Walter Küchenmeister

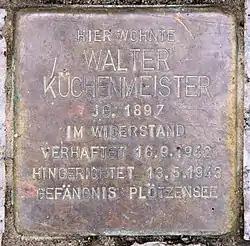
"Stolperstein" (stumbling block), Walter Küchenmeister, Sächsische Straße 63a, Berlin-Wilmersdorf, Germany.

In early 1940, Küchenmeister returned to Germany to continue his resistance activities. In October and November 1940, Schulze-Boysen in conversation with the economist Arvid Harnack who also ran a resistance organisation in Berlin and the journalist Adam Kuckhoff about information sheets that he prepared weekly on the situation in Germany, his connections in Germany and the leaflets that he received from those connections. Harnack had known Schulze-Boysen since 1935 or 1936, but each did not know the full extent of the other's network. In that conversation, Küchenmeister and Paul's names were mentioned. The Harnack organisation were suspicious of Küchenmeister, believing him to be a Gestapo agent or possibly watched by the Gestapo. They believed that as he had already been jailed he could have been possibly turned, but it was Wilhelm Guddorf who considered himself the only representative in the KPD group, who made the strongest argument and demanded of Schulze-Boysen that all ties with Küchenmeister and Paul be broken. Schulze-Boysen wasn't impressed with Guddorf's argument and instead consolidated his friendship with both Küchenmeister and Paul and at the time began to soften his relationship with Kurt Schumacher. Küchenmeister continued to resist the Nazi state in the next two years as a core member of the Schulze-Boysen group up until his arrest.